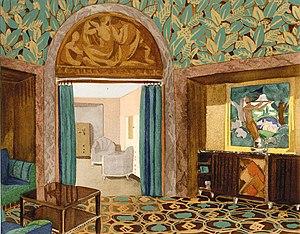
Une Ambassade française, planche 22
René Crevel est un décorateur, architecte et peintre français né le 23 février 1892 à Rouen et mort le 2 décembre 1971 à Villeneuve-Loubet.